Indigenous peoples of California

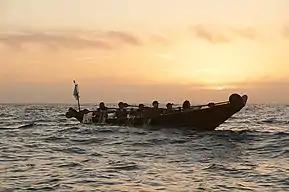
Chumash paddlers navigate a "tomol" near Santa Cruz Island (2015)

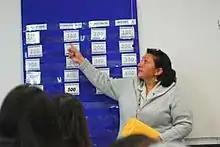
Instructor teaching the Yurok language (2014)

During the end of the 19th century and the beginning of the 20th century, the government attempted to force indigenous peoples to further break the ties with their native culture and assimilate into white society. In California, the federal government established such forms of education as the reservation day schools and American Indian boarding schools. Three of the twenty-five off-reservation Indian boarding schools were in California, and ten schools total.